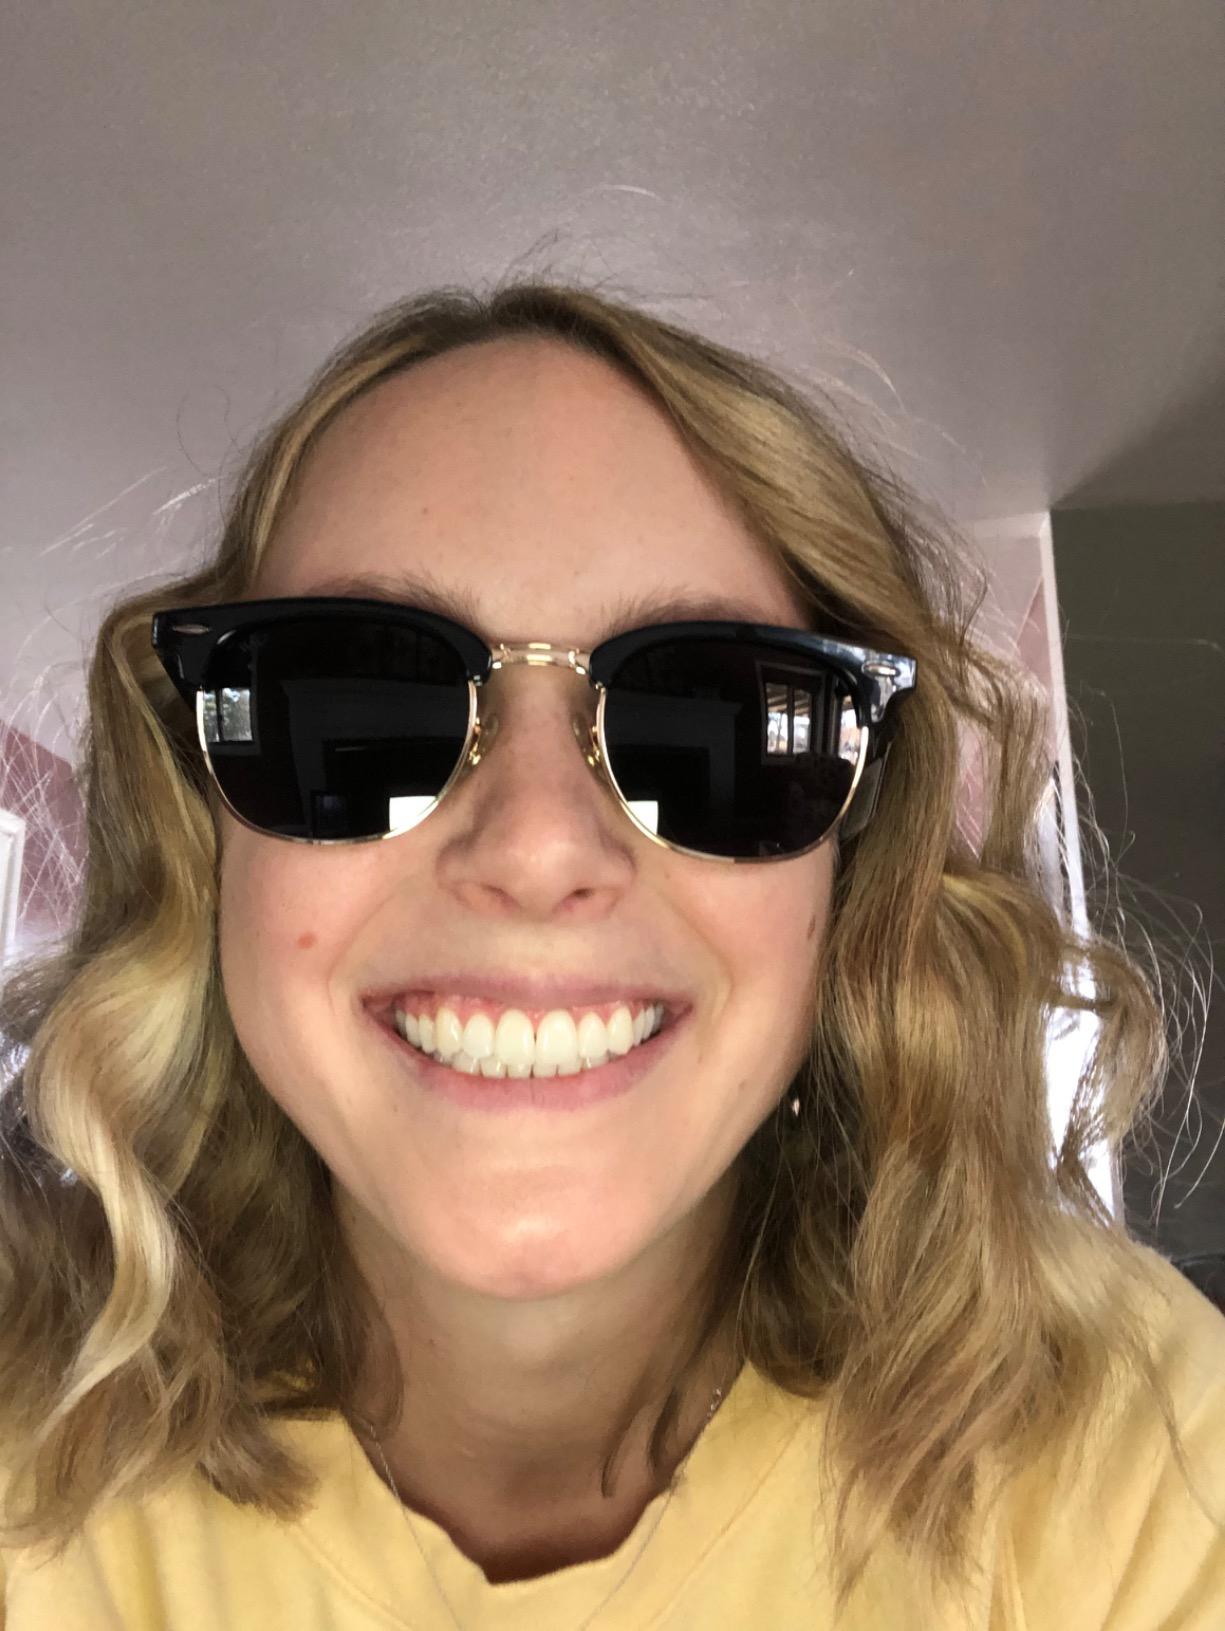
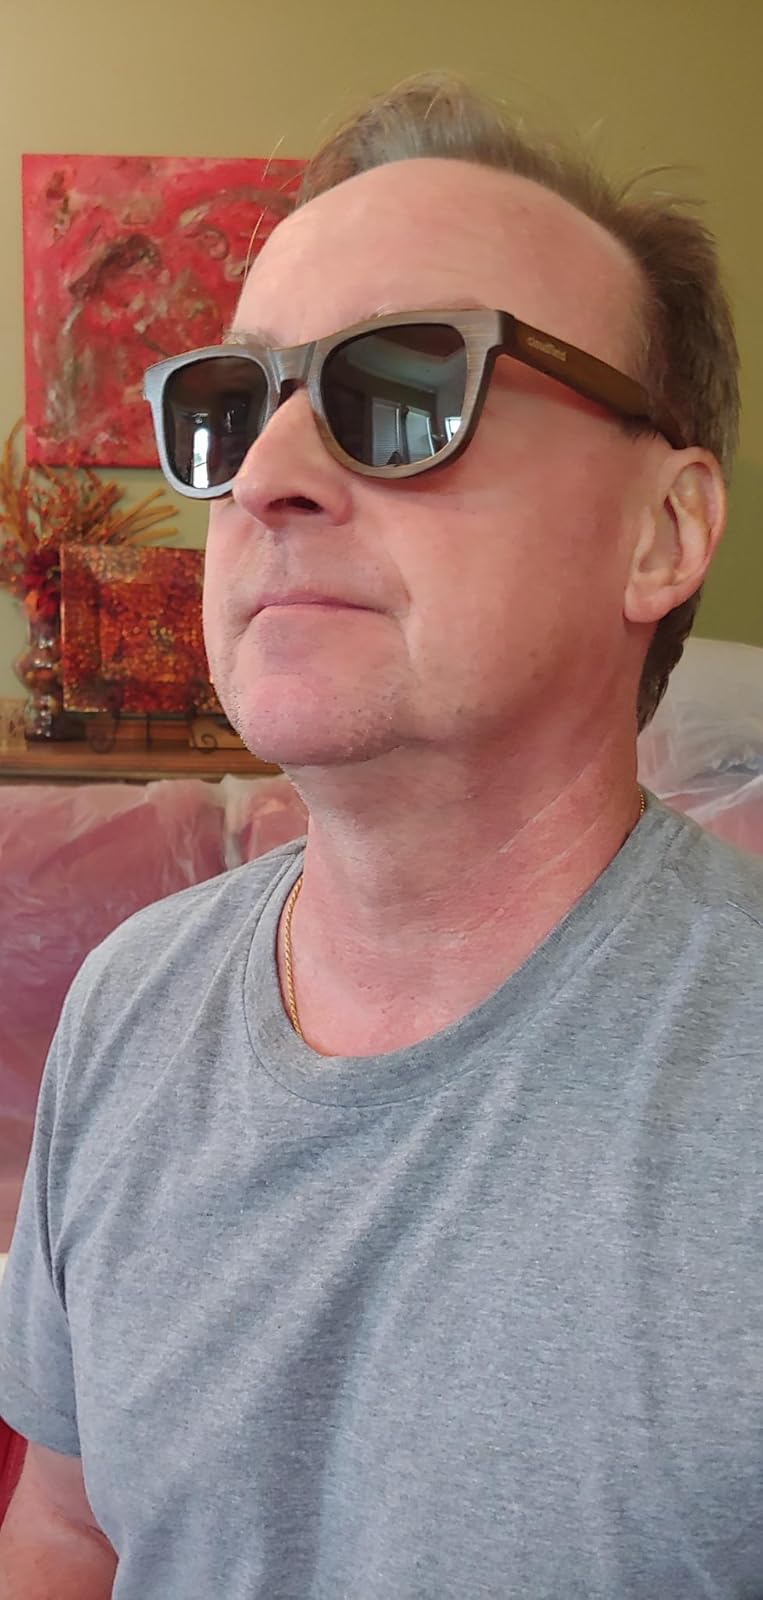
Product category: accessories_sunglasses
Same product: no